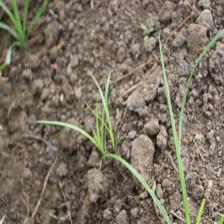
Label: Grass